Geira

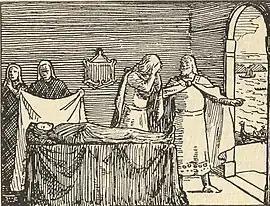
Geira's death illustrated in Ethel Harriet Hearn and Gustav Storm's 1911 translation of the Saga of Olaf Tryggvason

Geira (ca. 965 – 985) was a Wendish princess attested by Old Norse sagas who allegedly ruled over territory near the border of Germania before marrying a young Óláfr Tryggvasonr.